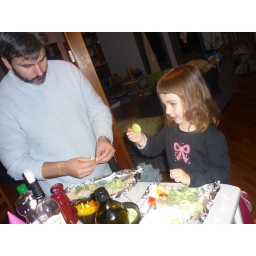
We did &amp;quot;hobo fish&amp;quot; -- white fish in foil, add your own veggies &amp;amp; spoces!